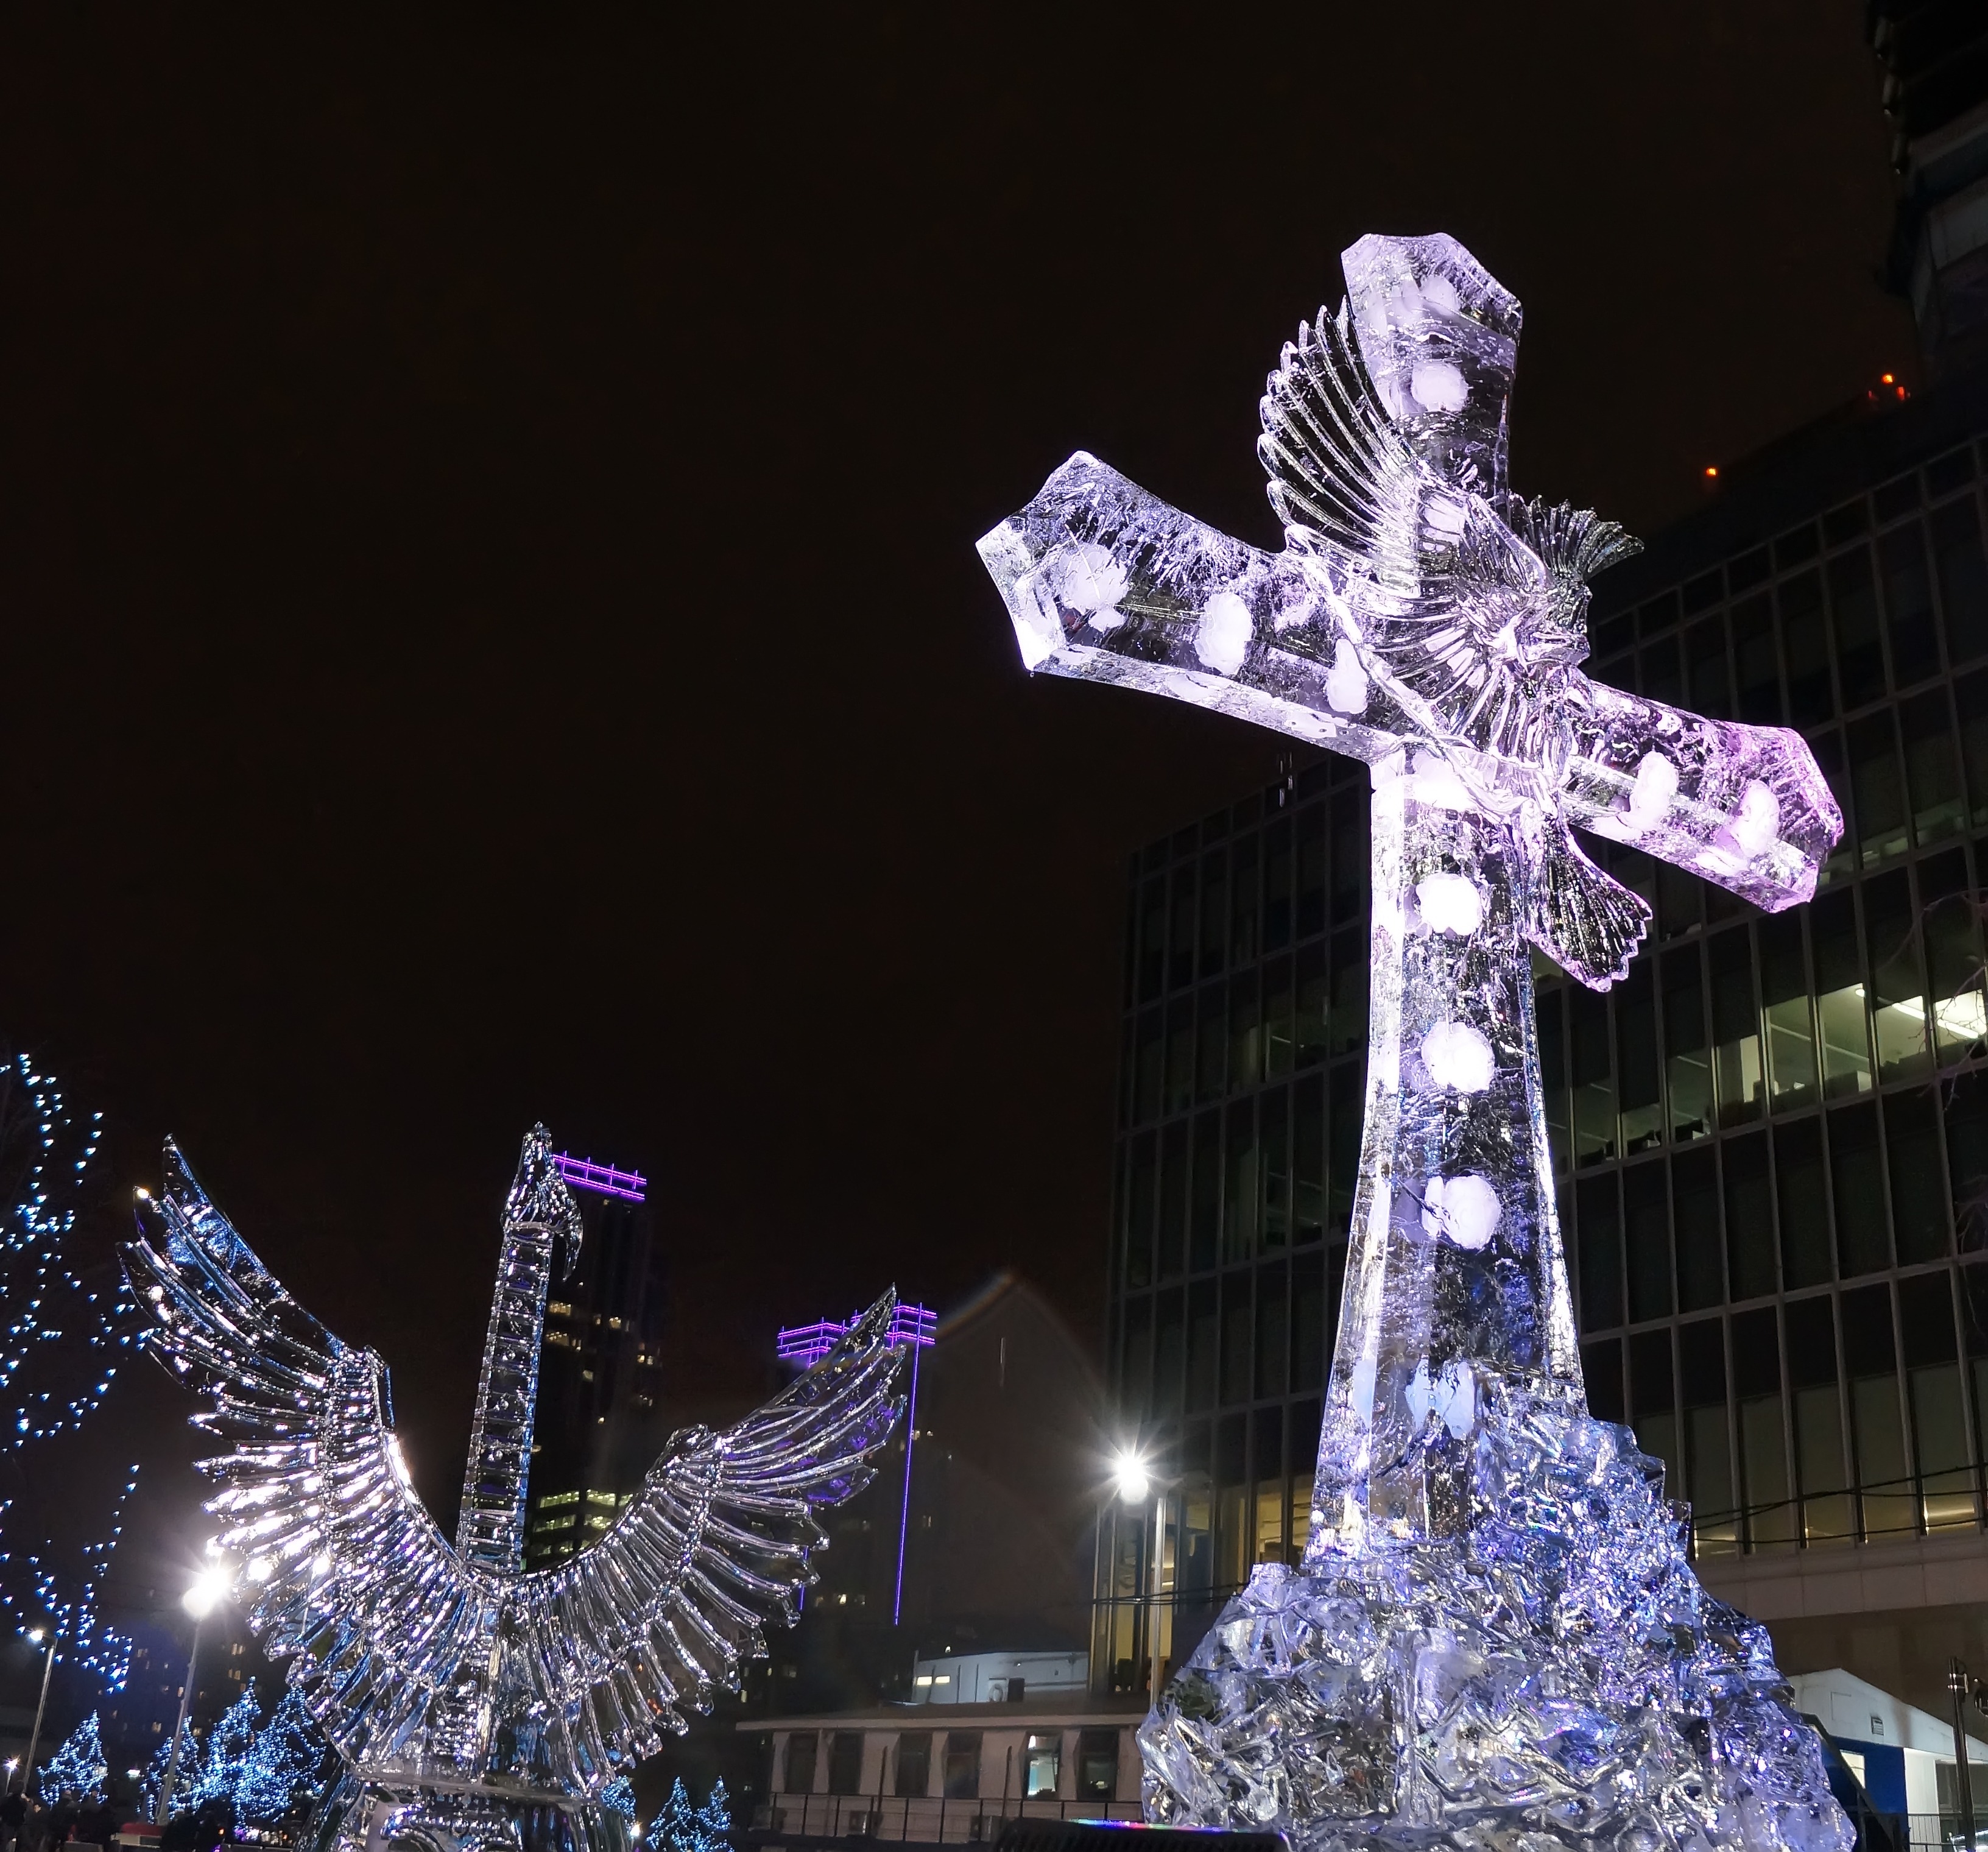
winter, bird, wing, light, white, night, guitar, purple, ice, cross, christmas, christmas decoration, violet, christmas lights